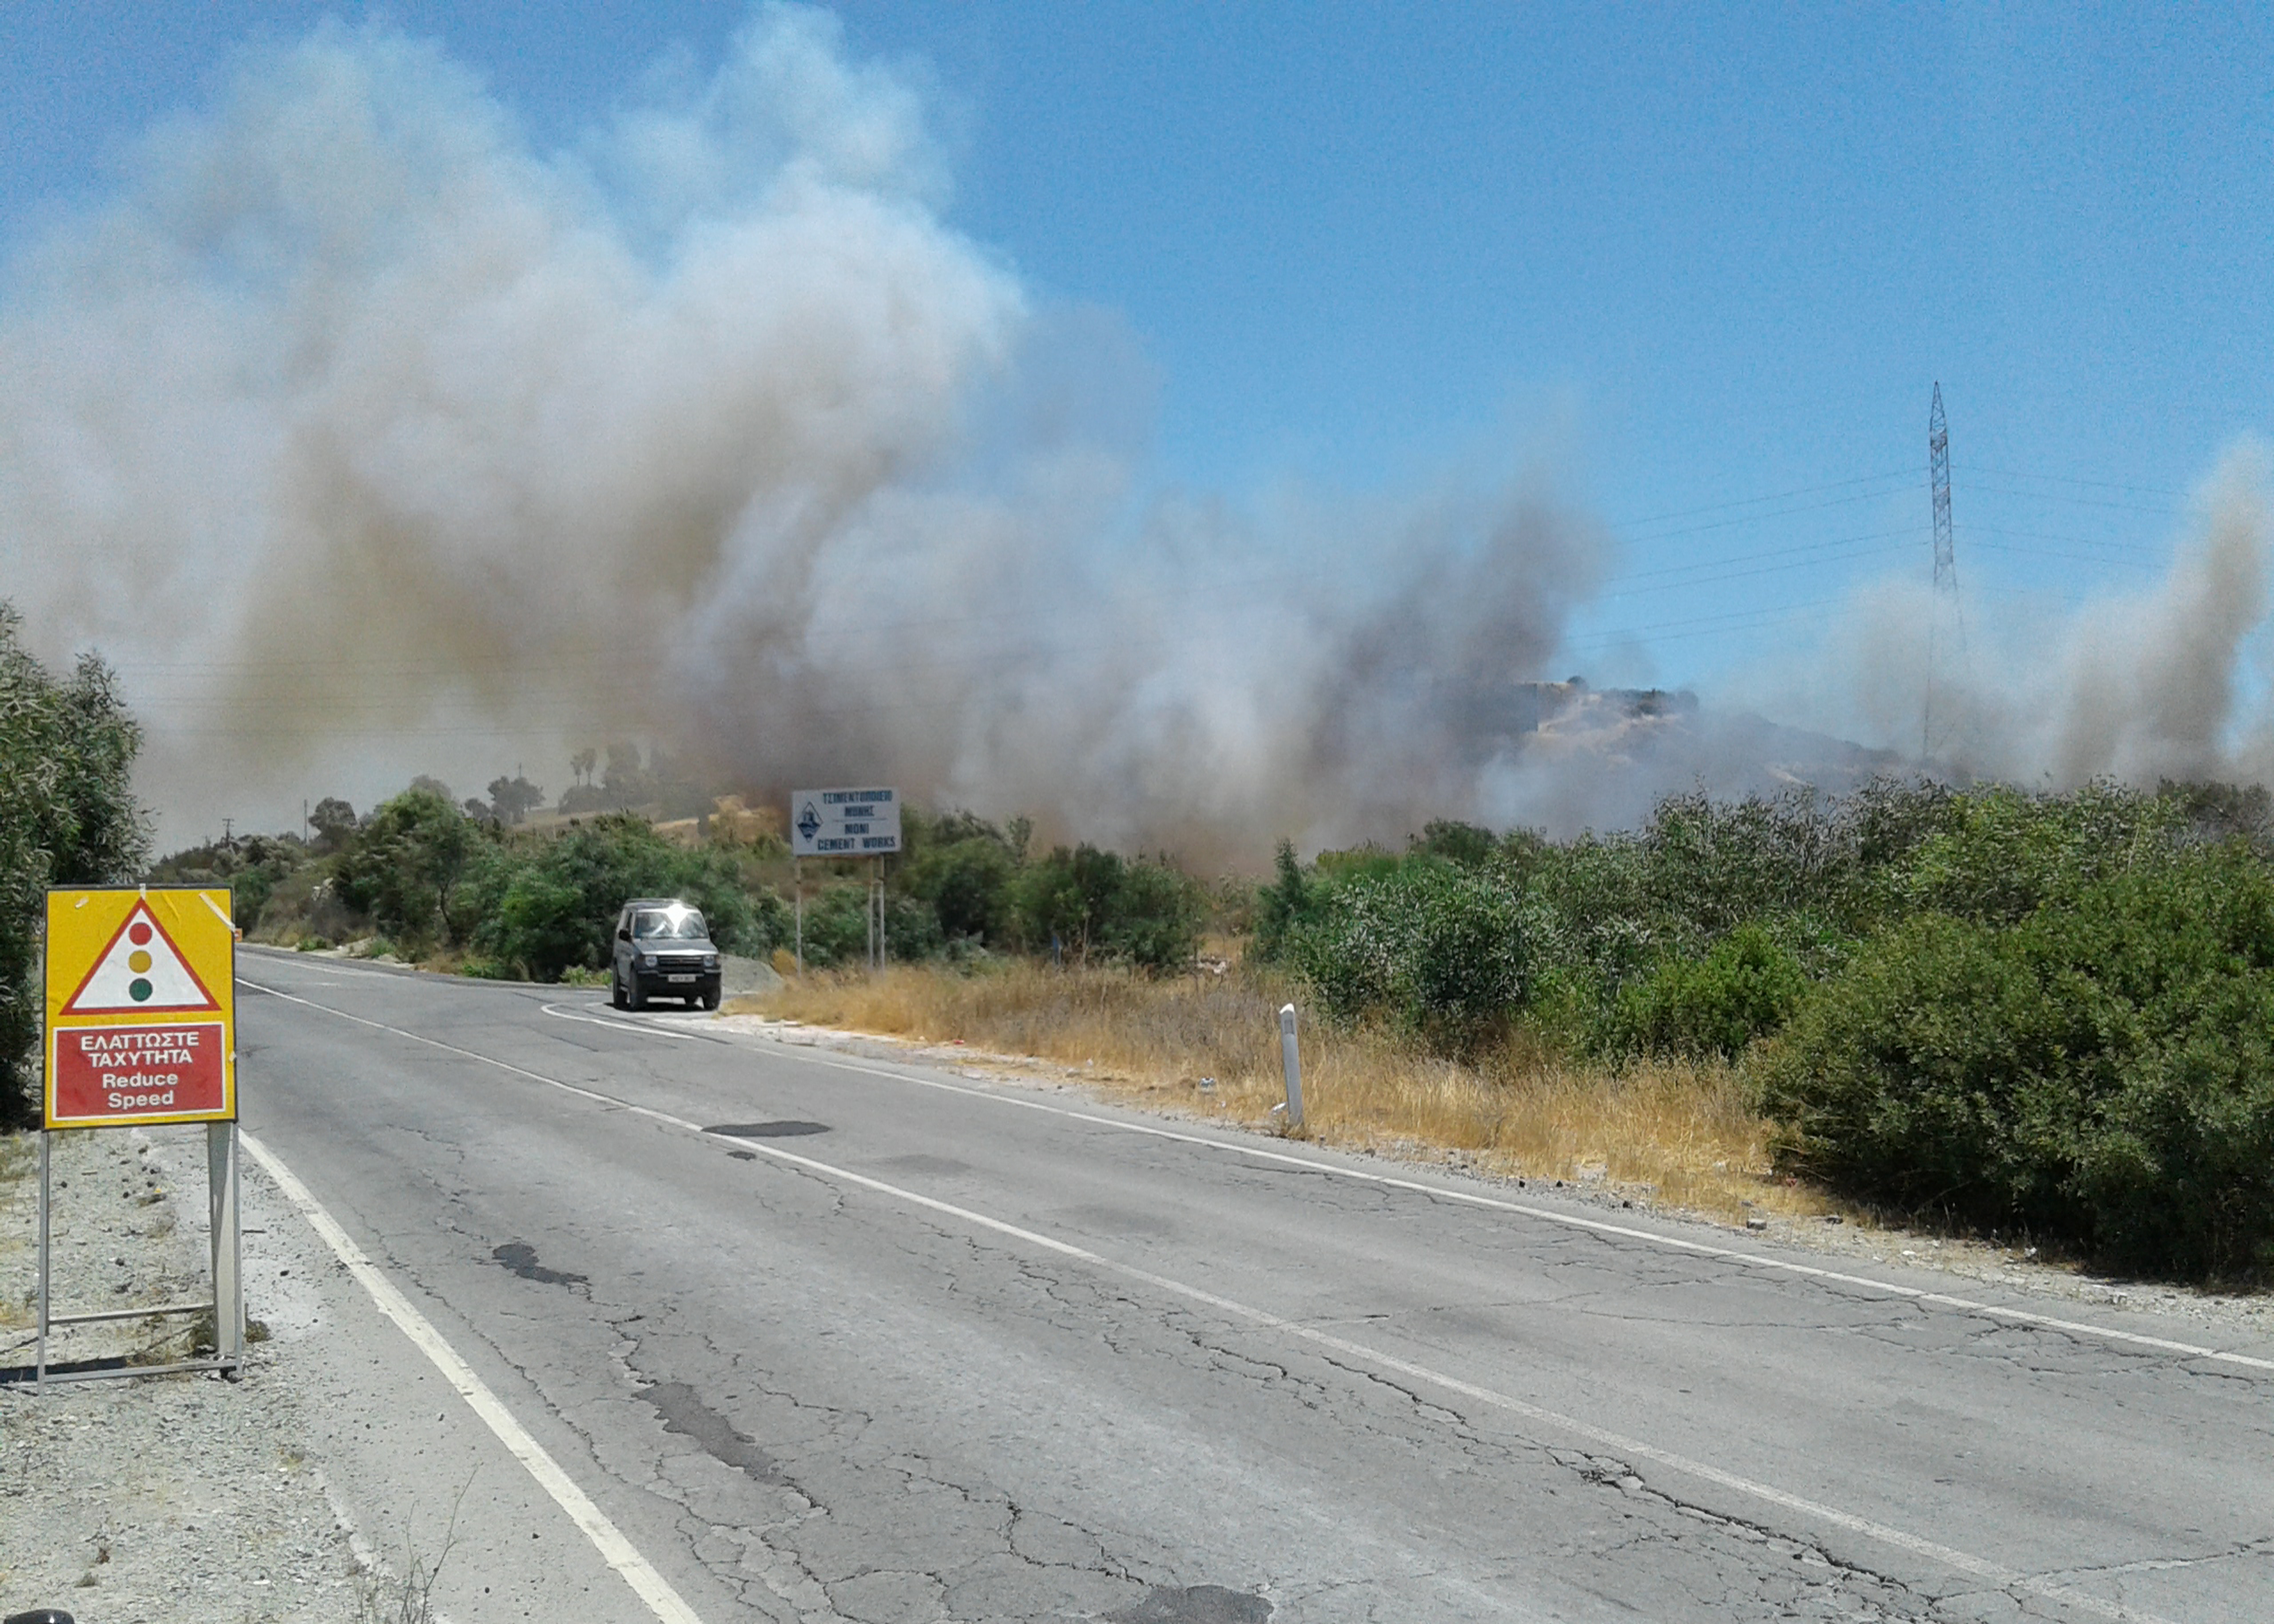
fire smoke, vegetation, fire, smoke, road, traffic, sky, cloud, plant, road surface, infrastructure, vehicle, asphalt, tree, thoroughfare, mode of transport, motor vehicle, car, pollution, tar, landscape, gas, traffic sign, event, natural landscape, cumulus, highway, lane, shoulder, sign, freeway, soil, grassland, steam, transport, travel, dirt road, signage, road trip, tire